Deccan College Post-Graduate and Research Institute

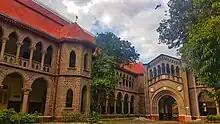
Building of Deccan College at its campus in Yerwada

From its original location in Vishrambaug Wada and later in Wanwadi, the Poona College was shifted to its present large campus near Yerwada. The land was donated by the Bombay government. The foundation stone of the main building was laid on 15 October 1864. A Victorian neo-Gothic building was constructed by Sir Henry Bartle Frere with a munificent 1,00,000 rupees from Sir Jamsetjee Jejeebhoy, 2nd Baronet, between Kirkee and Yerwada.